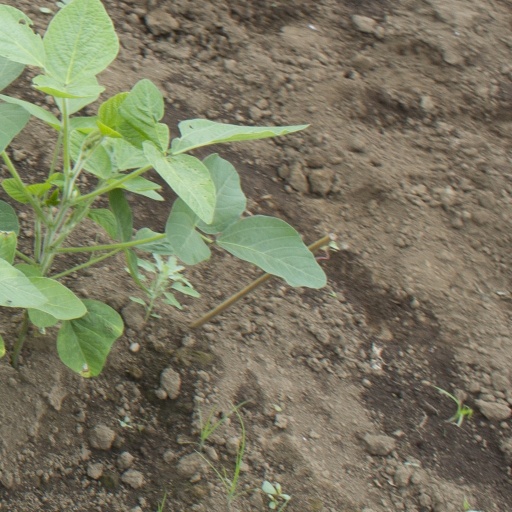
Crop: soybean